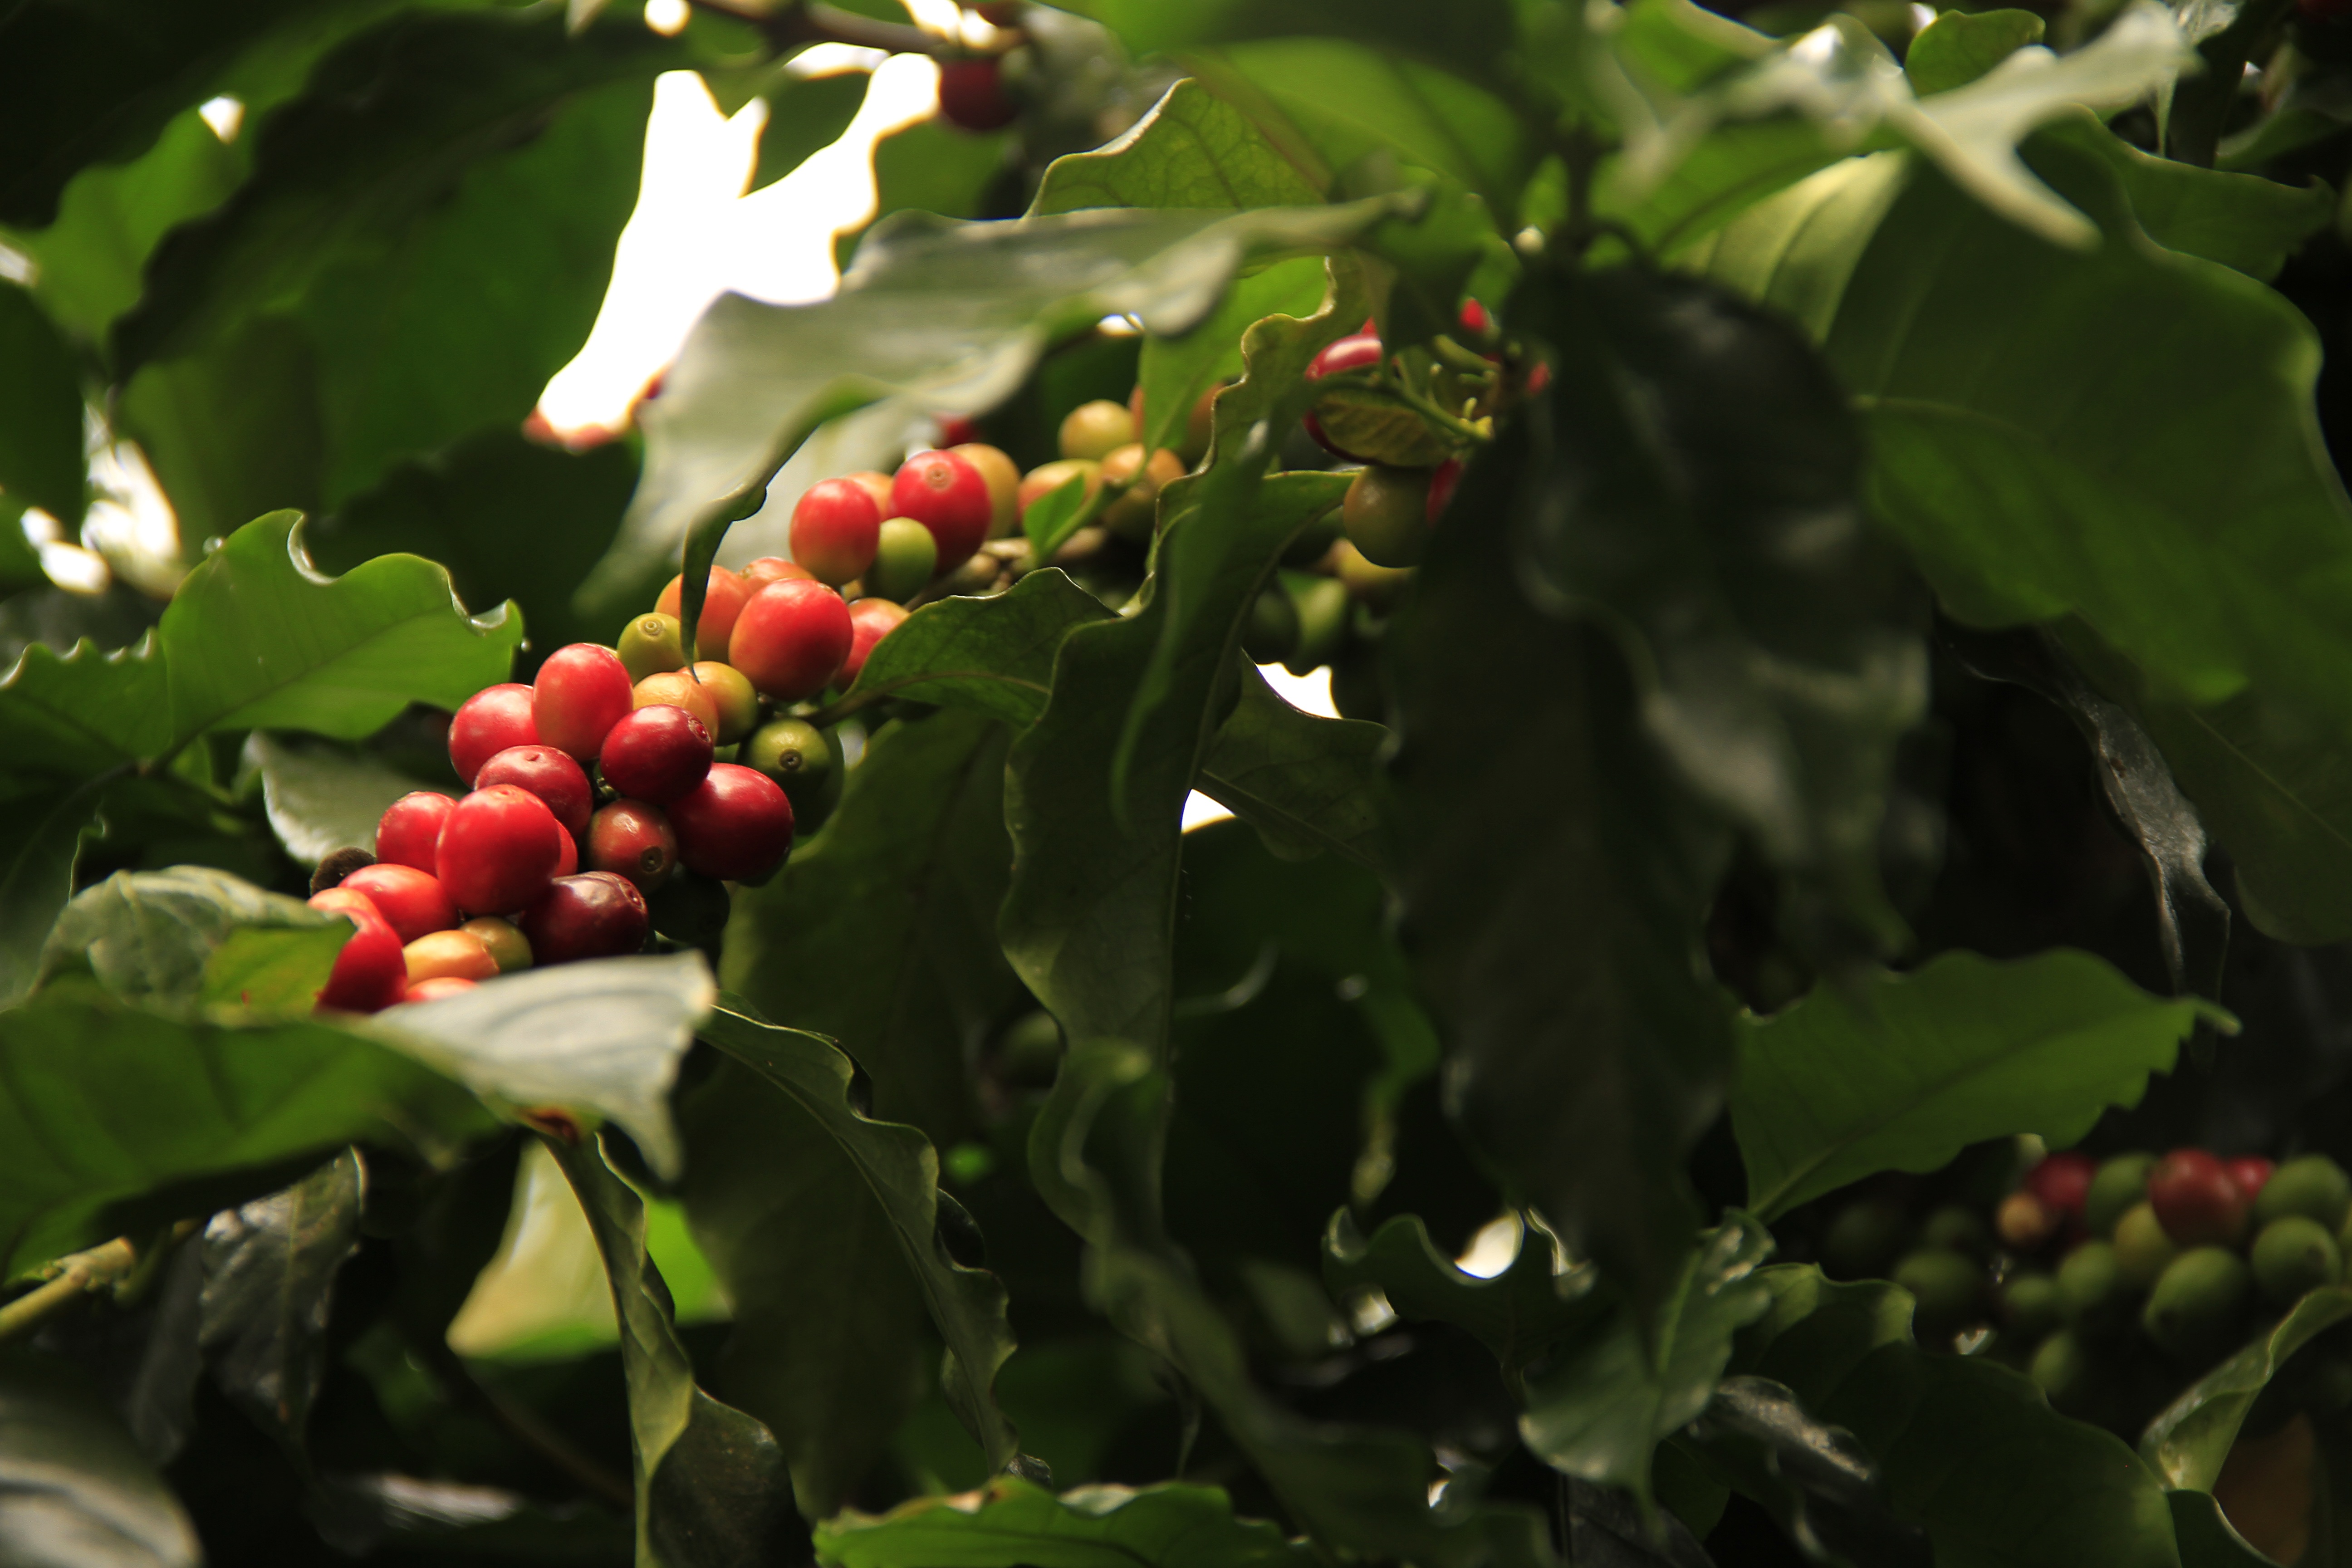
nature, coffee, plant, fruit, berry, leaf, flower, food, produce, evergreen, flora, holly, shrub, green leaves, flowering plant, coffee grains, bandolas, land plant, aquifoliaceae, aquifoliales